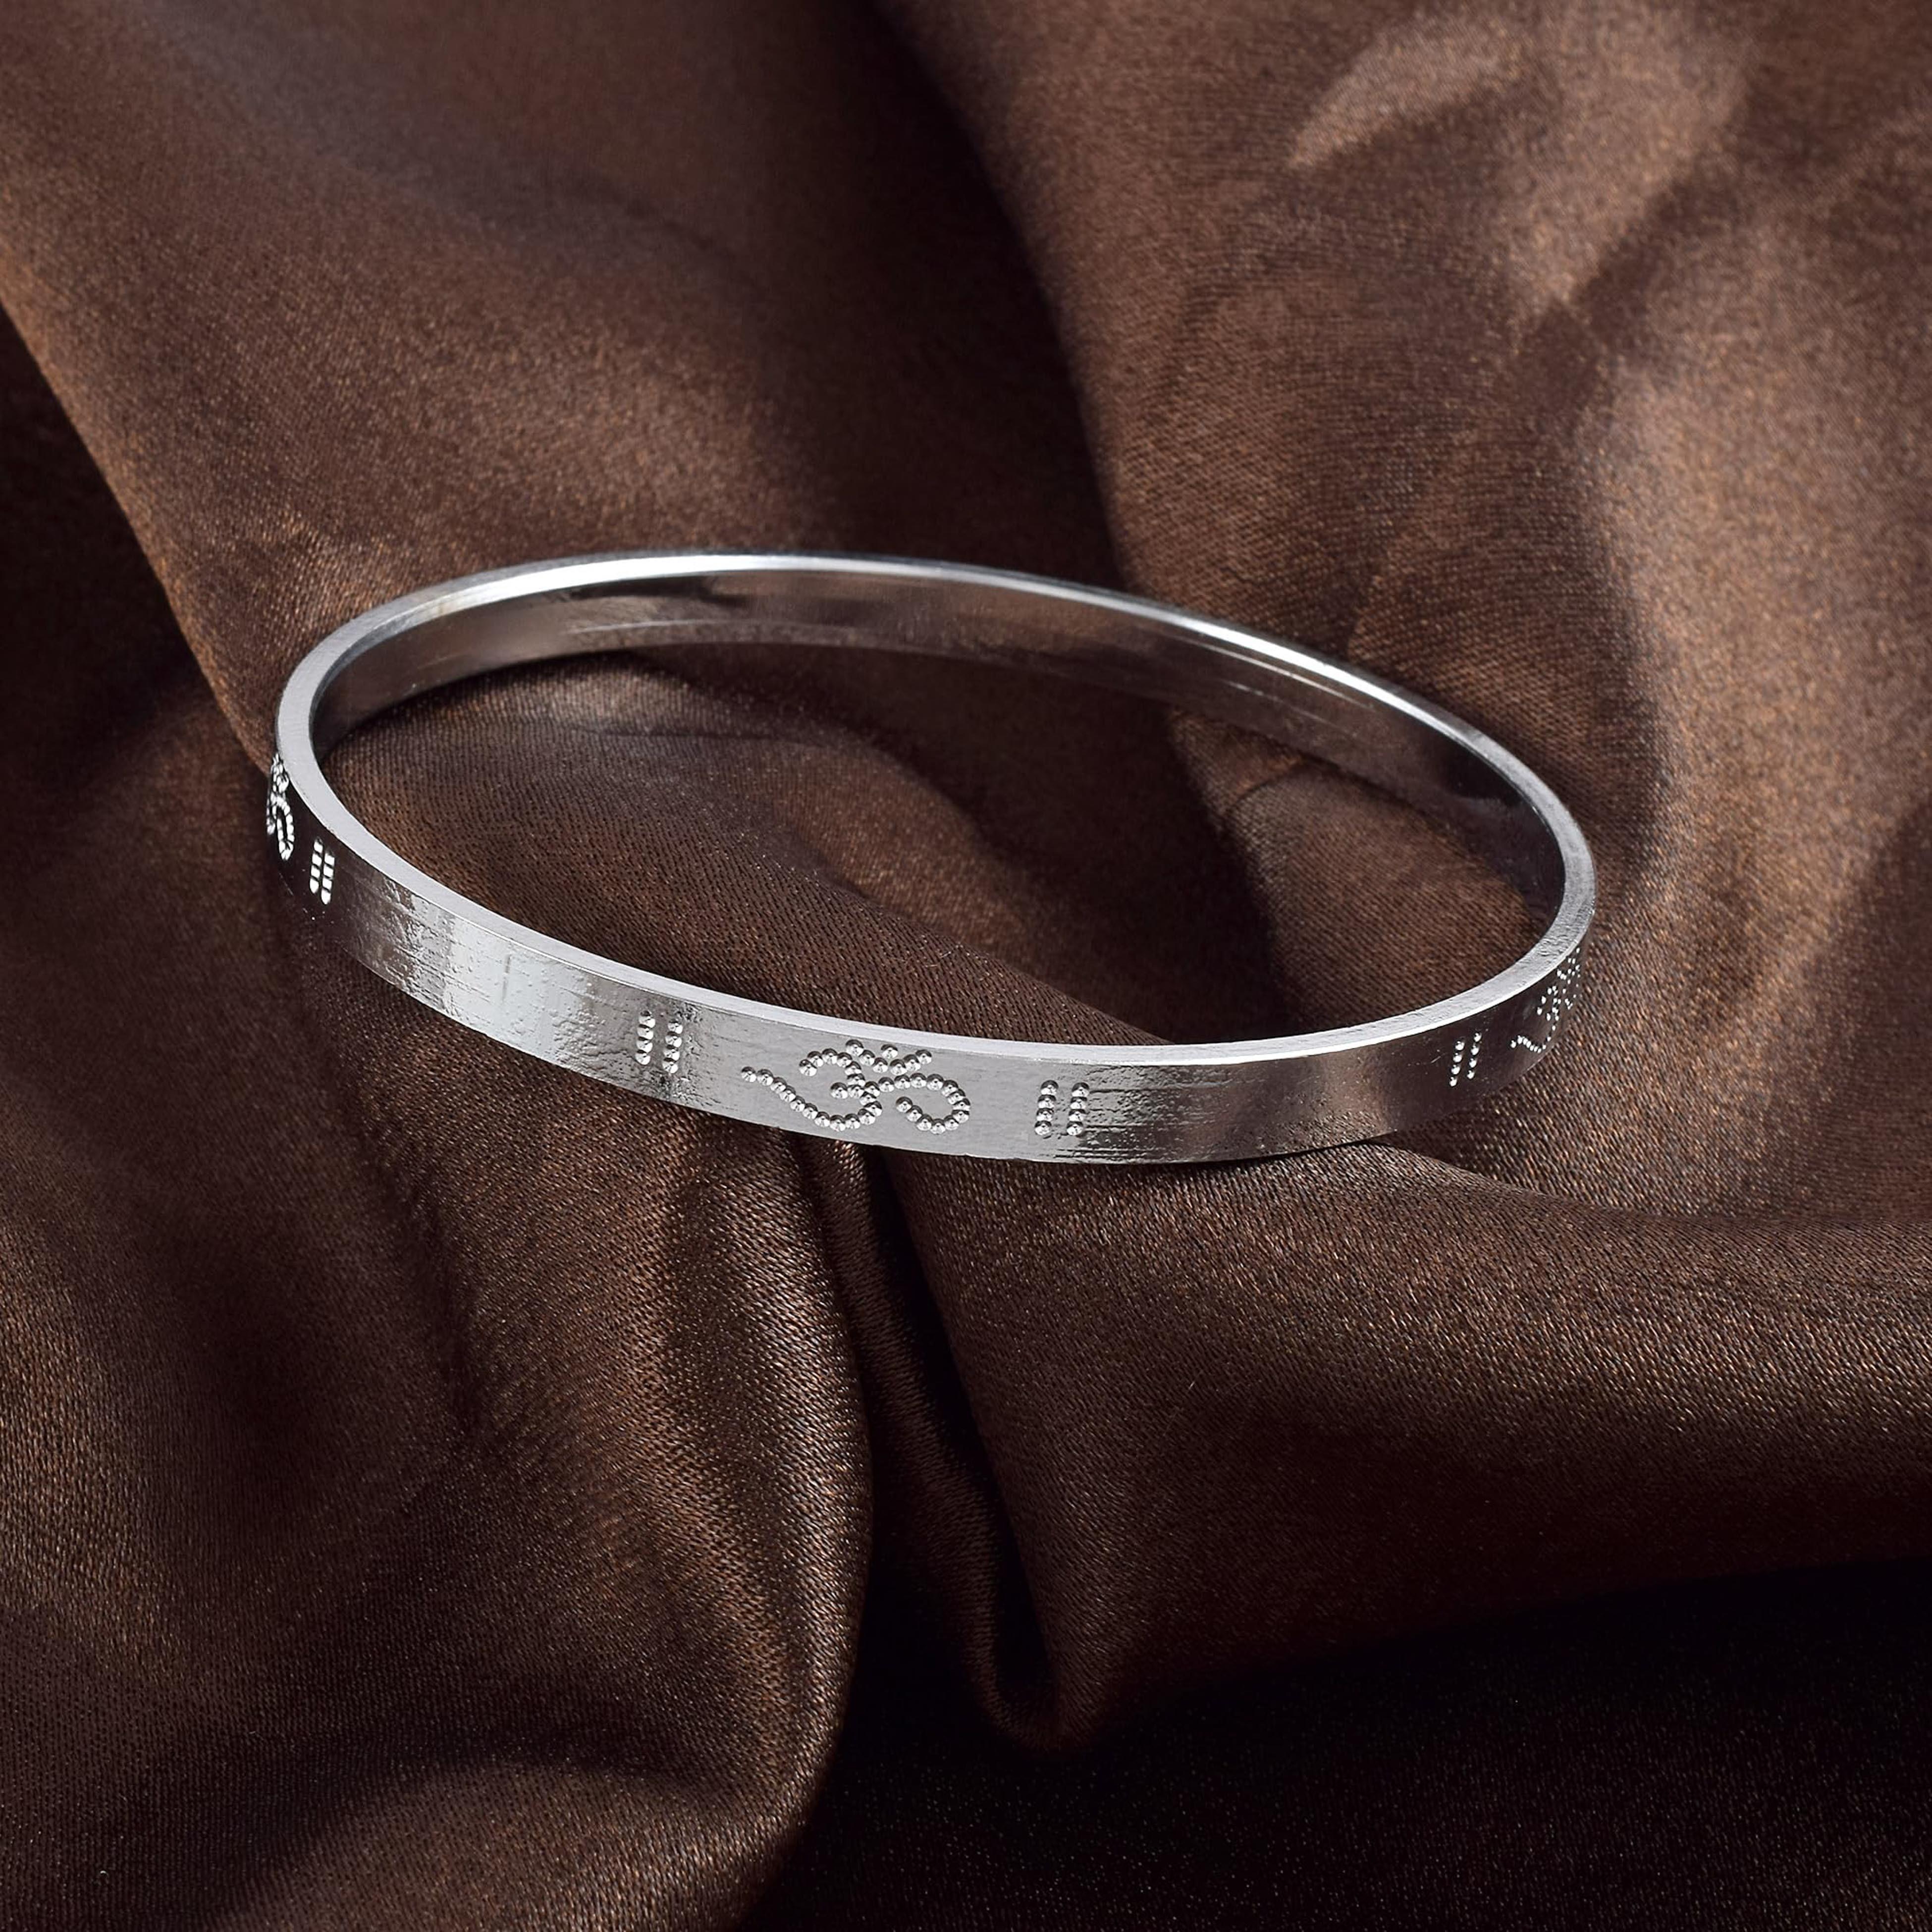
ZUMRUT MAKING YOU A STYLE SENSATION Stainless Steel Spiritual Om Kada Wrist Bracelet Fashion Jewellery For Unisex
Type: Bracelets & Bangles
Brand: ZUMRUT MAKING YOU A STYLE SENSATION
Price: Rs. 349
 Stainless steel silver, om in hindi, laser engraved kada bangle for men and women. suitable for all occasions and daily uses.